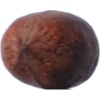
Label: nut_pecan